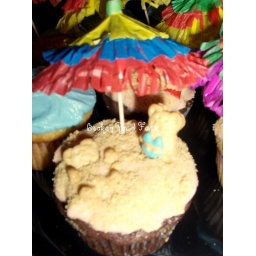
Beach cupcakes - graham bears decorated with royal icing swim suits and sunglasses. Bear buried in the sand